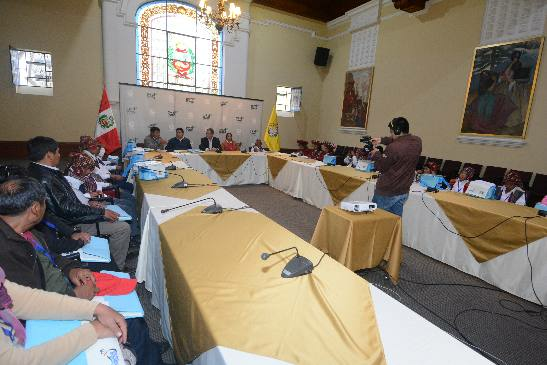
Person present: Yes